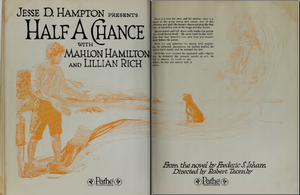
La Marque infâme est un film américain de Robert Thornby, sorti en 1920.